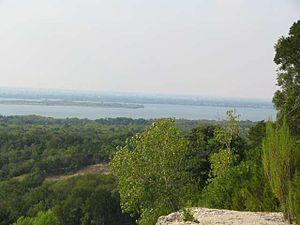
La ville américaine de Cedar Hill est située dans les comtés de Dallas et Ellis, dans l’État du Texas. Lors du recensement de 2010, elle comptait 45 028 habitants, majoritairement afro-américains.